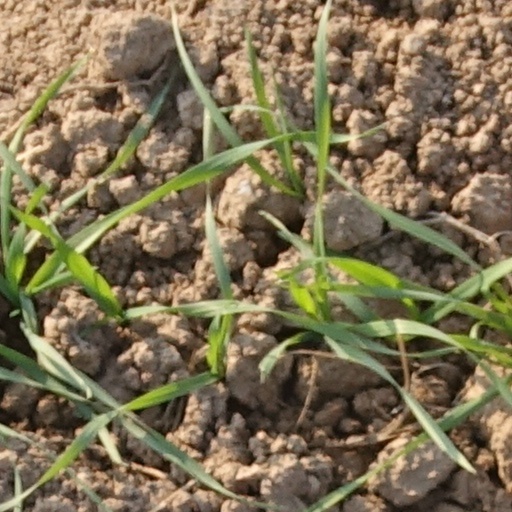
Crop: wheat